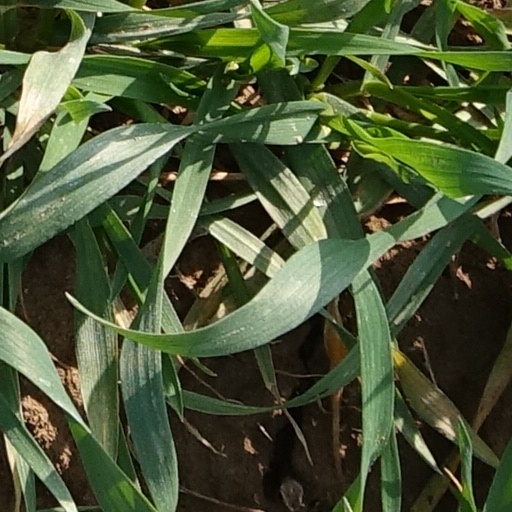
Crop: wheat